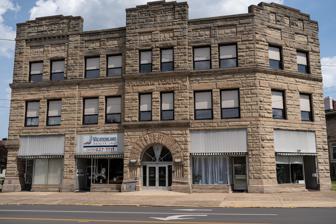
Building: Masonic Temple (Sandusky, Ohio)
Country: United States of America
Year built: 1889
Historic site in Sandusky, Ohio Masonic Temple Location 302 Wayne St., Sandusky, Ohio Coordinates 41°27′19.19″N 82°42′32.01″W / 41.4553306°N 82.7088917°W / 41.4553306; -82.7088917 Area 0.9 acres (0.36 ha) Built 1889 Architect Lindsay, H.C.; Feick, Adam Architectural style(s) Romanesque Location of Masonic Temple in Ohio The Masonic Temple in Sandusky, Ohio , also known as Science Lodge No. 50 F & A M , was built in 1889. It was covered in a study of historic resources of Sandusky, and was deemed significant in the social history of the city. It was nominated for listing on the National Register of Historic Places in 1983, and was determined to be NRHP-eligible, but formal listing was prevented by owner objection (reference number 83004653; date of January 20, 1983; listing status "Determined Eligible/Owner Objection"). The architecture is Romanesque ; architects were H.C. Lindsay and Adam Feick.  The property's area at time of NRHP nomination was 0.9 acres (0.36 ha). References